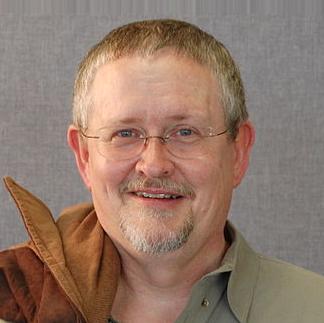
Age: 56